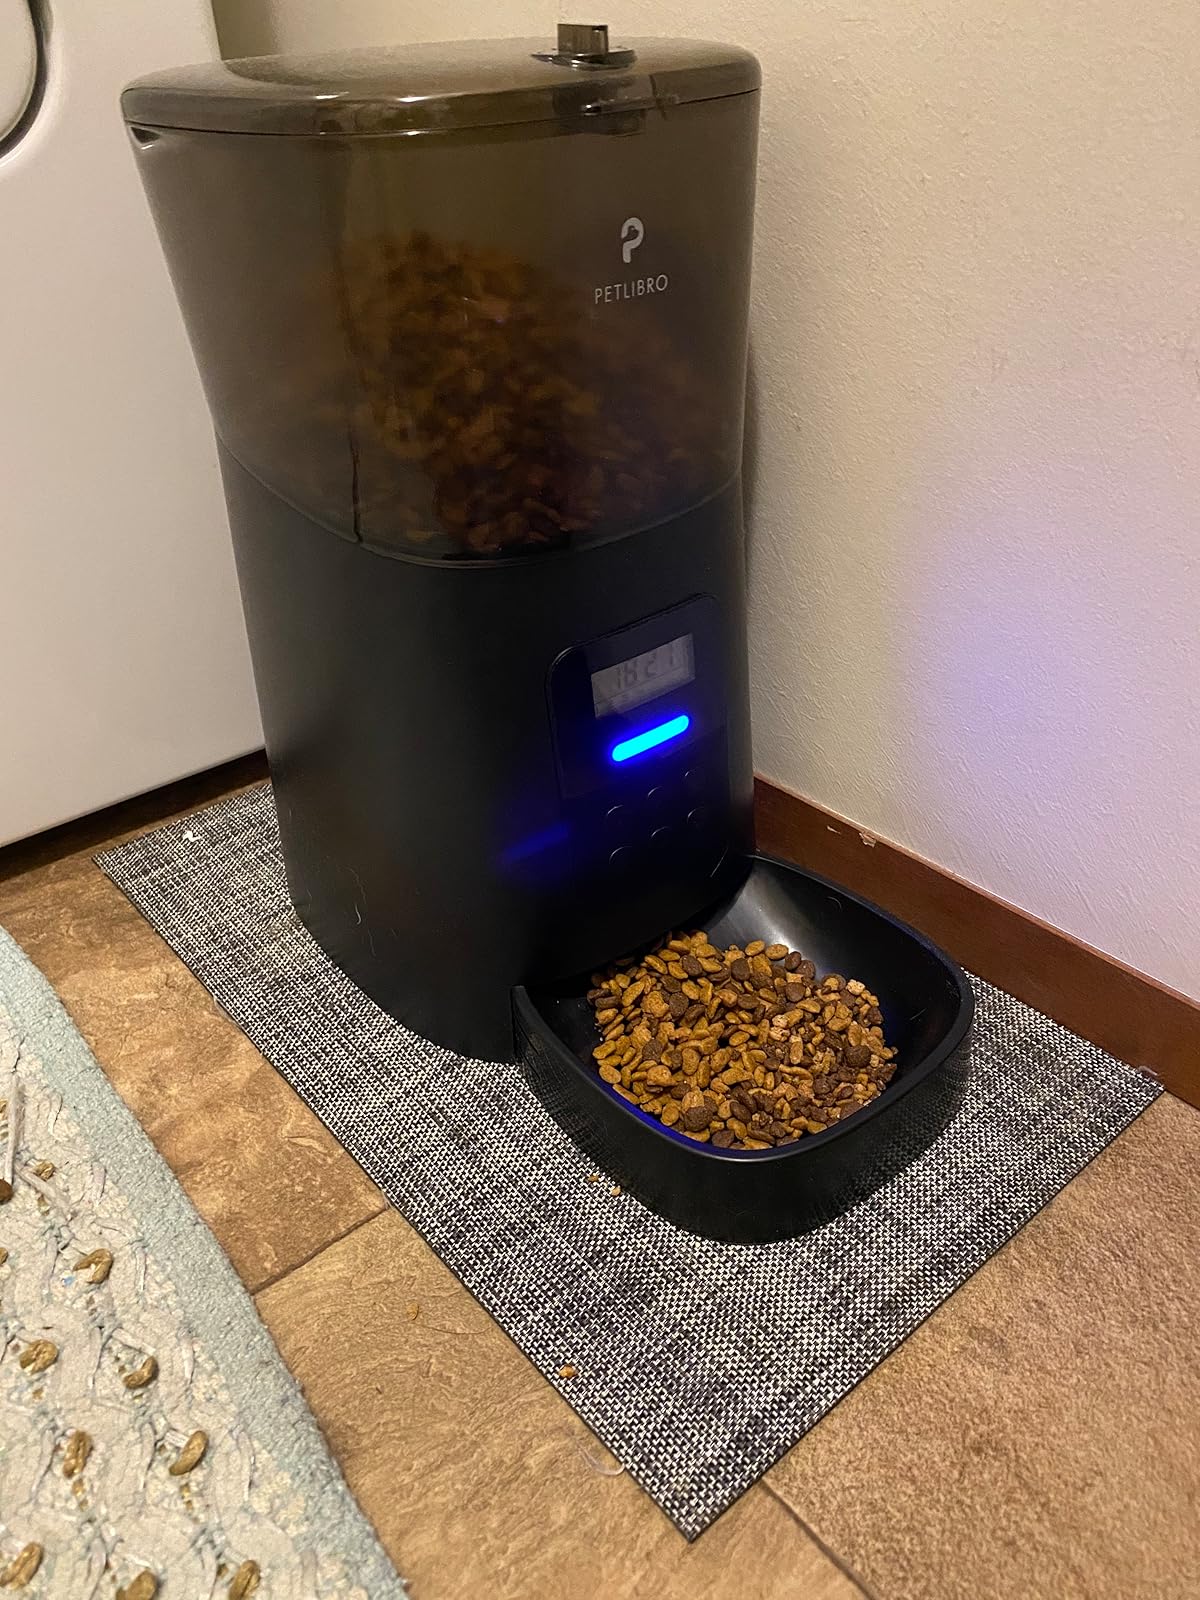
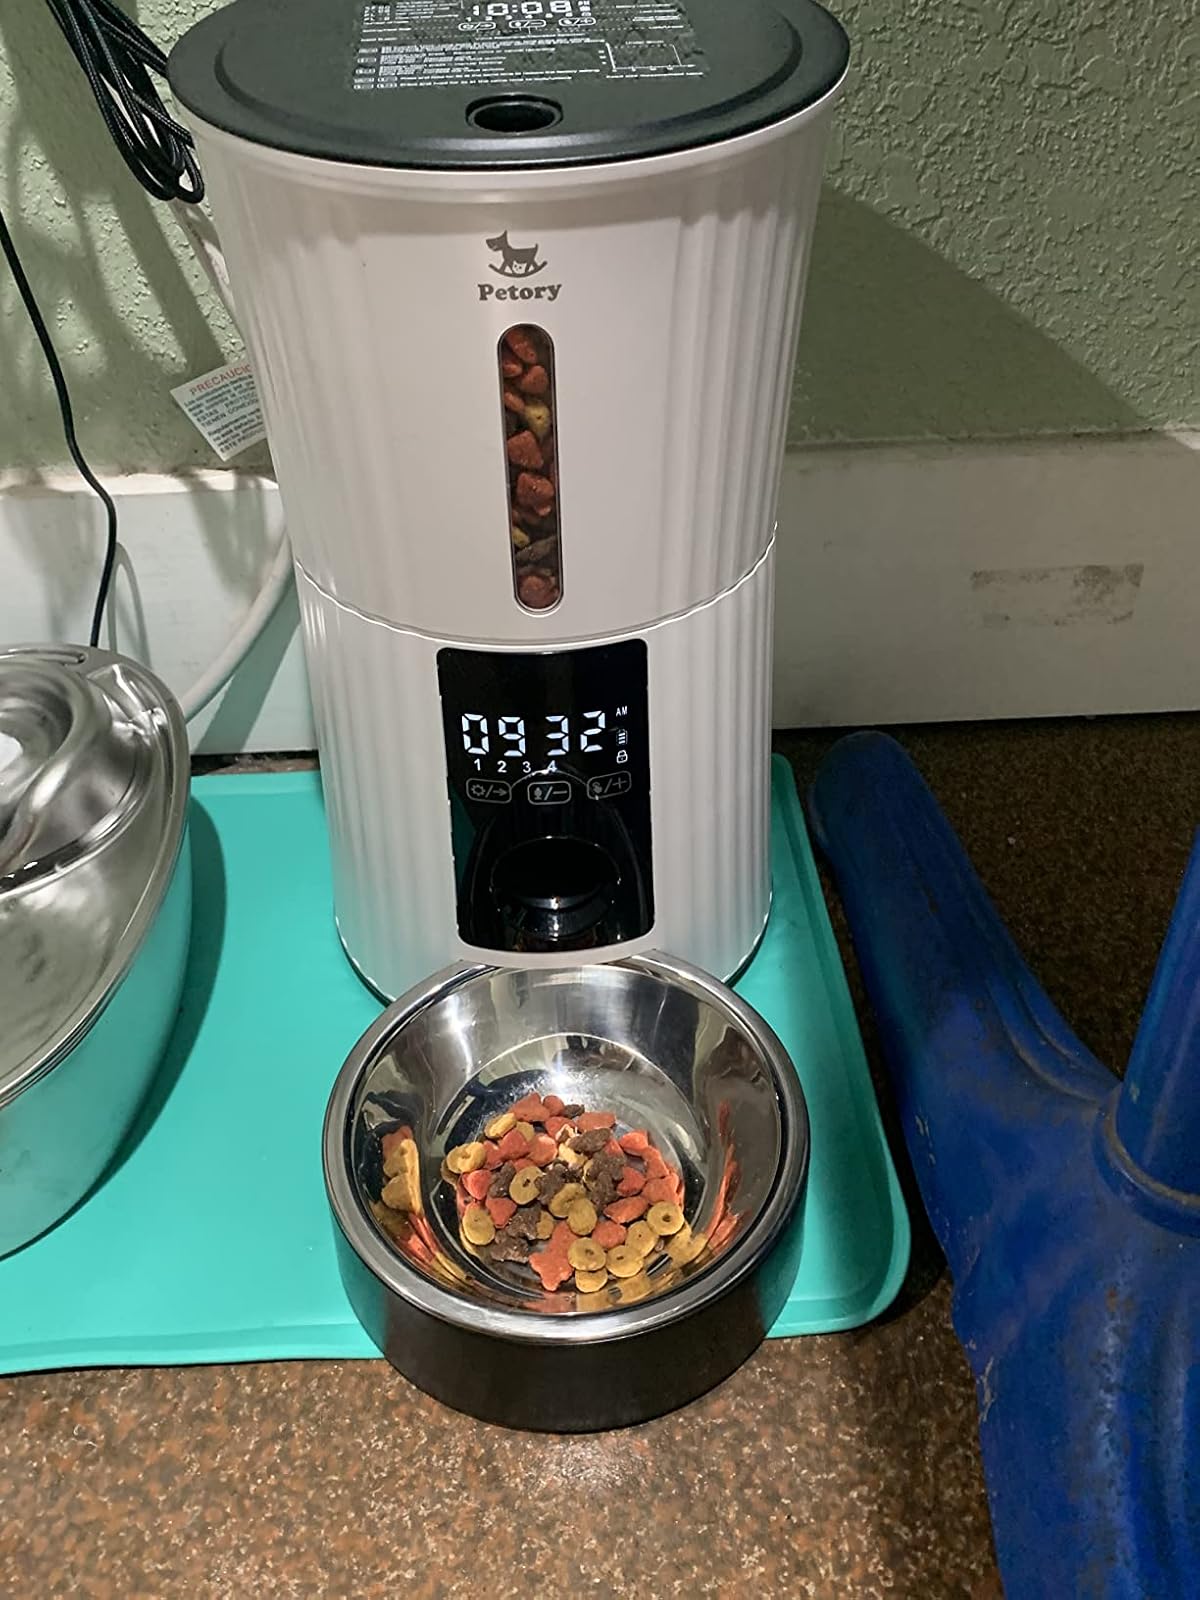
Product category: items_feeder
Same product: no